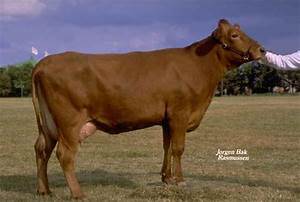
Label: mucca